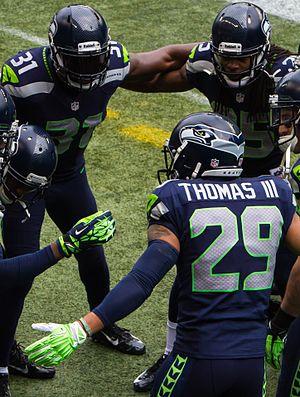
La Legion of Boom est le surnom des safeties et des cornerbacks des Seahawks de Seattle entre 2011 et 2017.